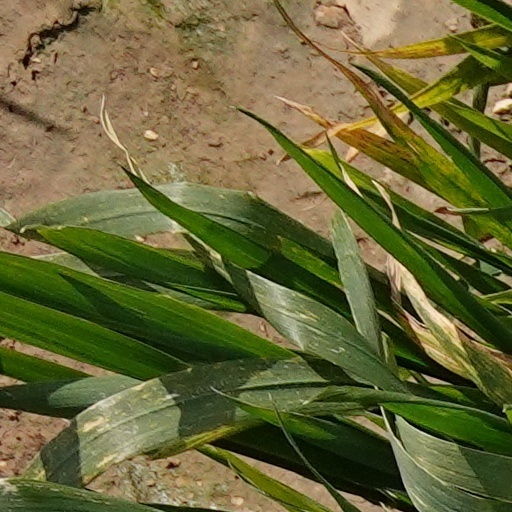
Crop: wheat